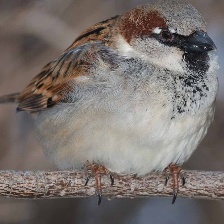
Species: HOUSE SPARROW
Scientific name: PASSER DOMESTICUS